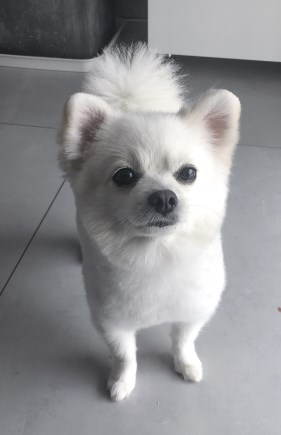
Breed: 1936-n000005-Pomeranian